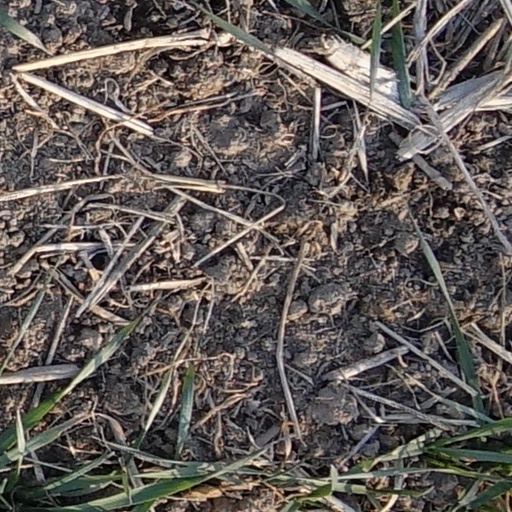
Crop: wheat